South Midland (Warwickshire) Royal Garrison Artillery

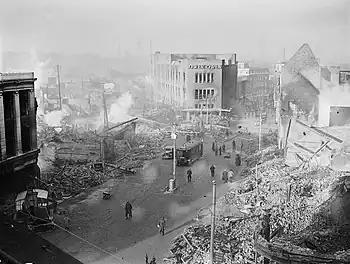
Coventry city centre following the 14 November air raid

The new division was still being formed when the "Luftwaffe" launched a series of devastating raids, beginning with the notorious Coventry Blitz on 14/15 November. The Coventry raid was preceded by a dozen pathfinder aircraft of "Kampfgeschwader 100" riding an "X-Gerät" beam to drop flares and incendiary bombs on the target. The huge fires that broke out in the congested city centre then attracted successive 40-strong waves of bombers flying at heights between 12,000 and 20,000 feet to saturate the defences. The AA Defence Commander (AADC) of 95th HAA Rgt had prepared a series of concentrations to be fired using sound-locators and GL Mk. I gun-laying radar, and 128 concentrations were fired before the bombing severed all lines of communication and the noise drowned out sound-location. The HAA batteries fought on in isolation. Some gun positions were able to fire at searchlight beam intersections, glimpsed through the smoke and guessing the range. Although the Coventry guns fired 10 rounds a minute for the whole 10-hour raid, only three aircraft were shot down over the UK that night, and the city centre was gutted. The Coventry raid was followed by three consecutive nights (19–22 November) of attacks on Birmingham and other Black Country industrial towns including West Bromwich, Dudley and Tipton.